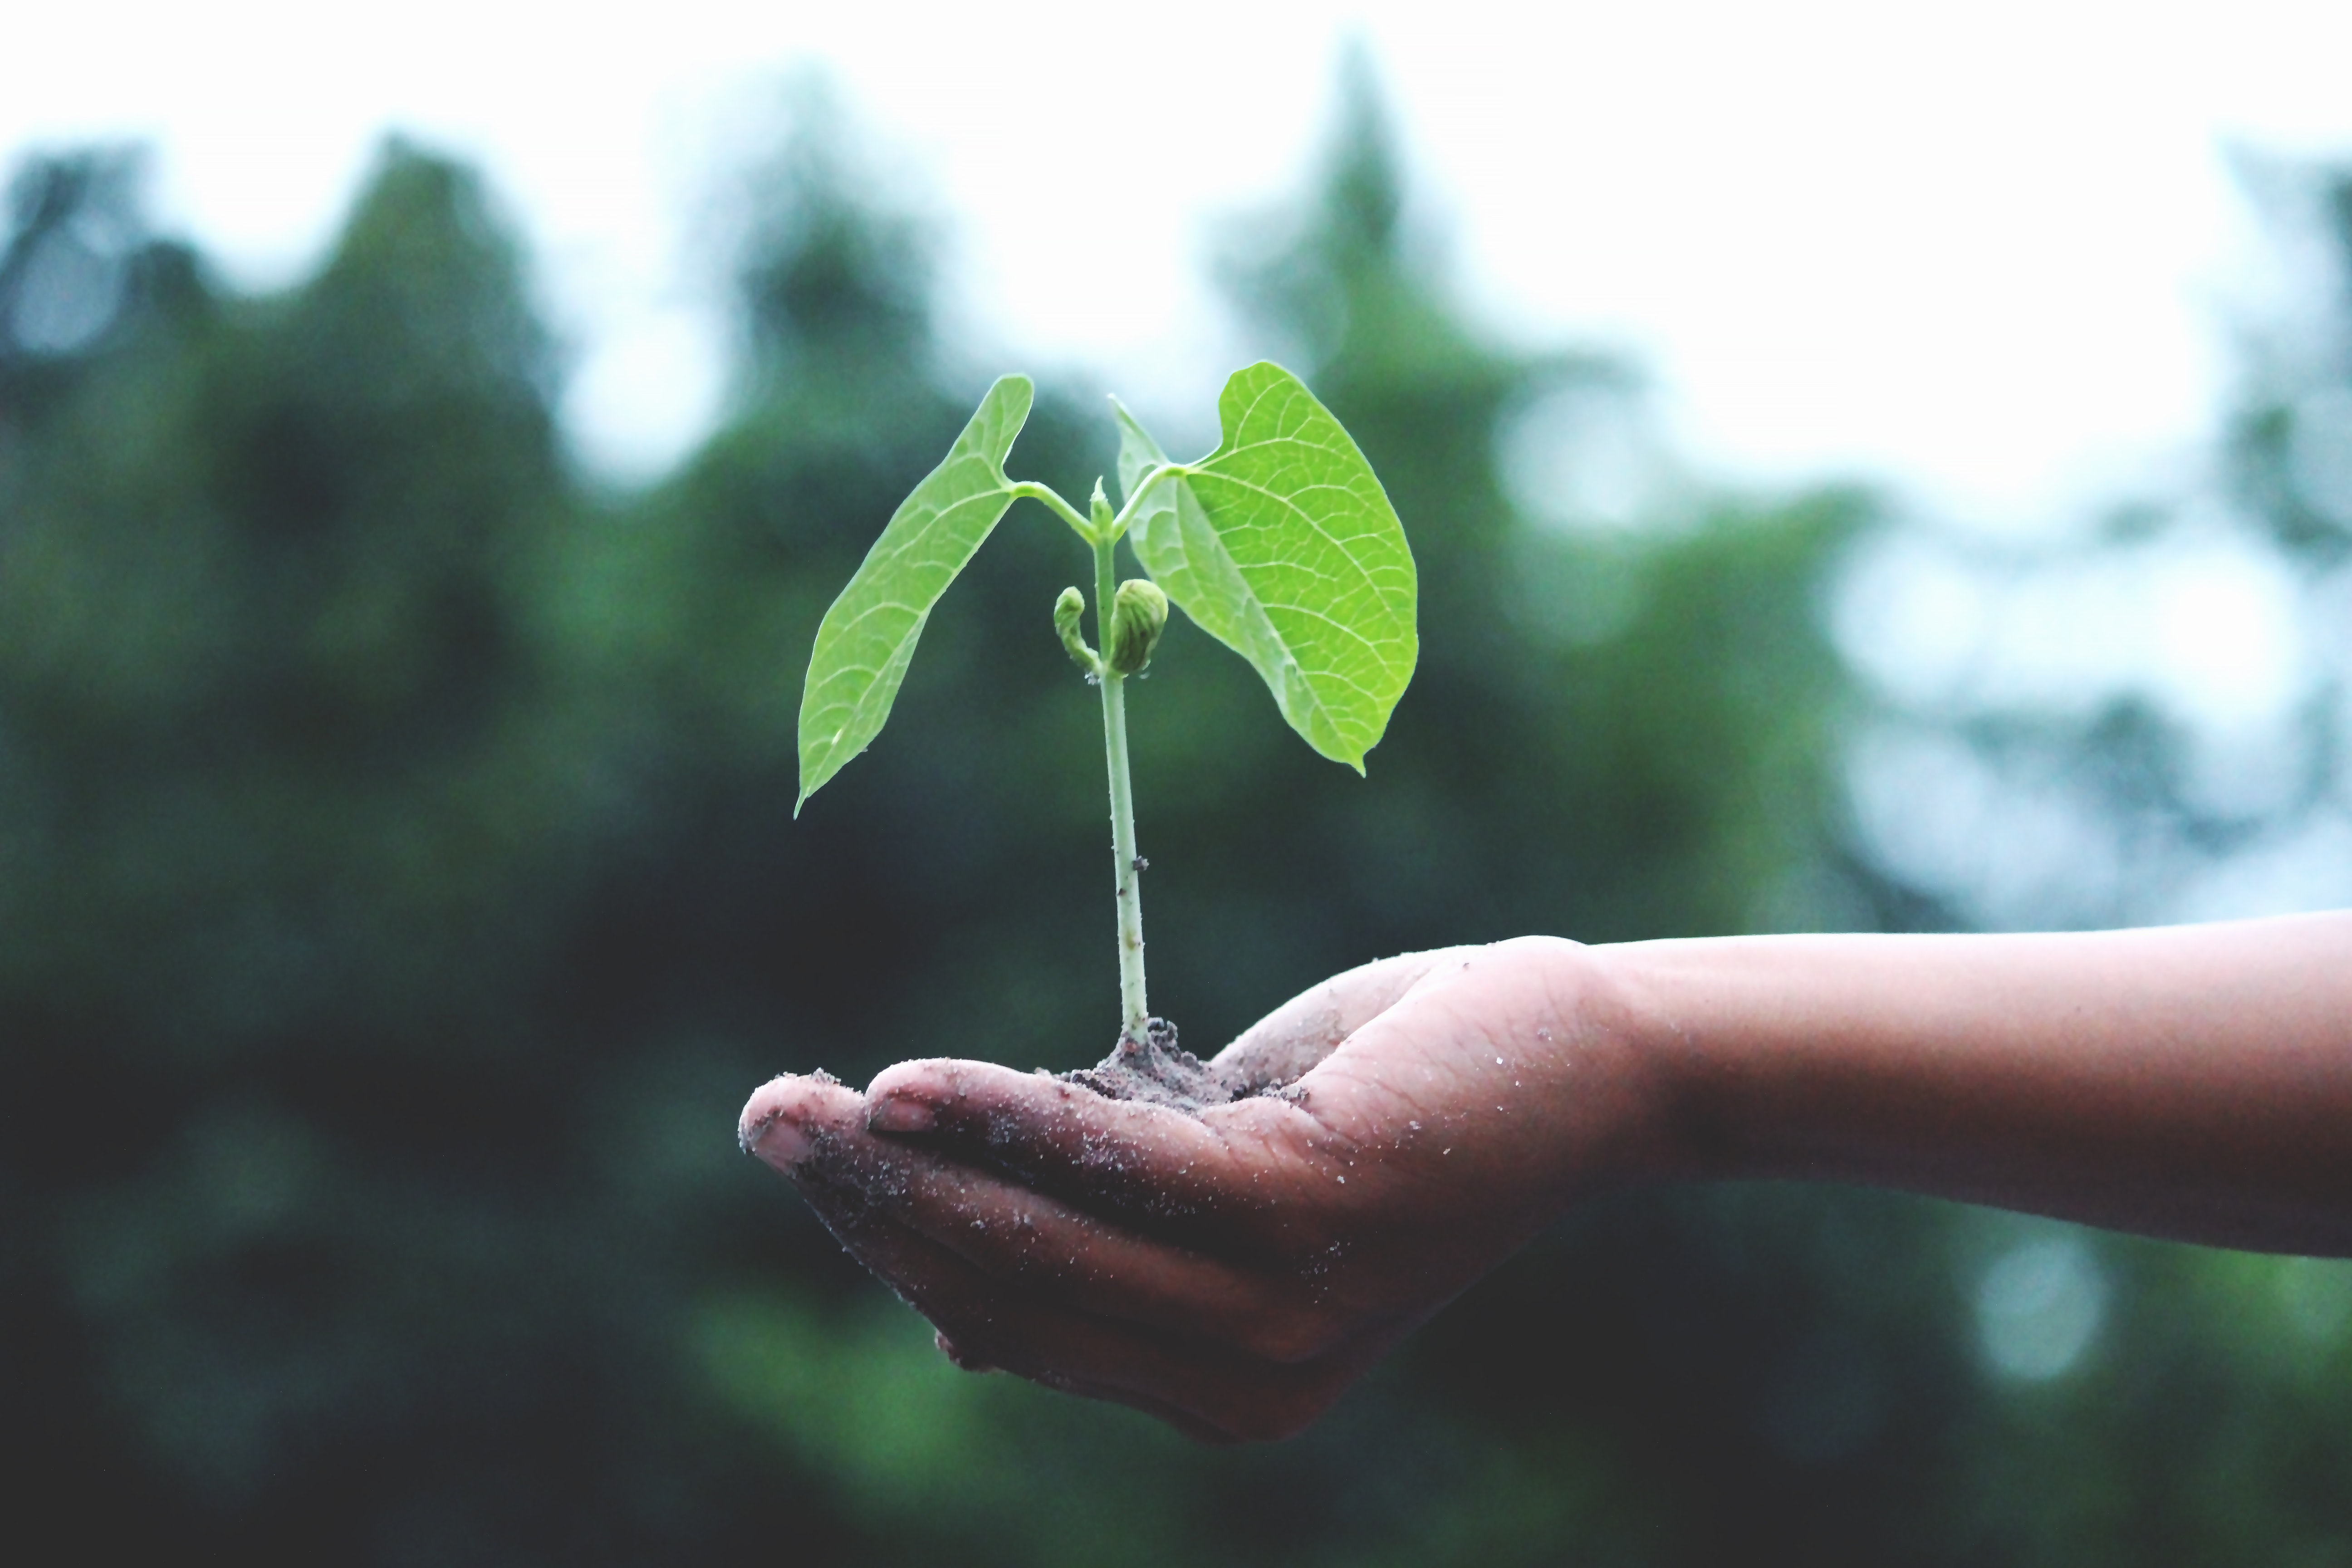
leaf, green, hand, finger, plant, flower, tree, botany, organism, photography, adaptation, sunlight, plant stem, stock photography